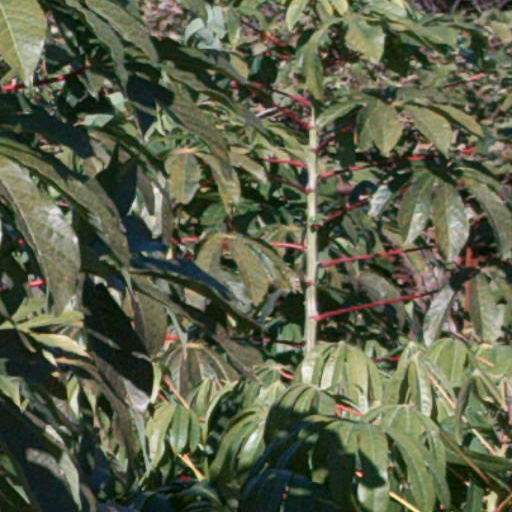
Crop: cassava